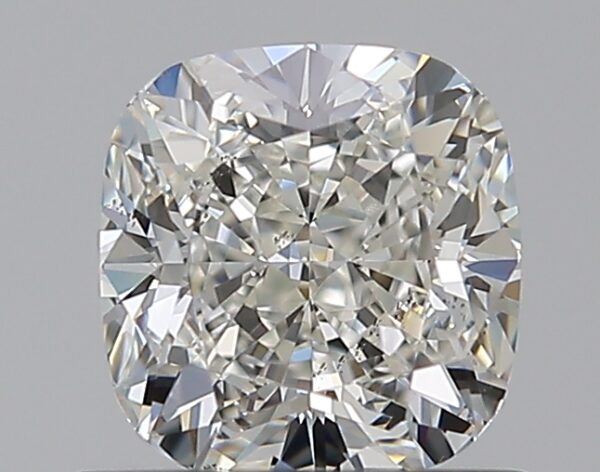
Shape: cushion
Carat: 0.82
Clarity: SI1
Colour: I
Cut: EX
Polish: EX
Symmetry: EX
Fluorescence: N
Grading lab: GIA
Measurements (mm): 5.3 x 5.12 x 3.51